IGW

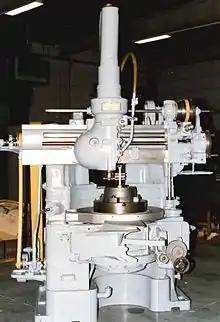
IGW's first Lorenz gear shaping machine, 1949

IGW was founded in 1949 by Alfons Watteeuw who was only 19 years old at the time. His father, Henri Watteeuw, was the driving force behind the creation of the company. He was the first certified technical instructor in West-Flanders. As a teacher and guest lecturer at the engineering department of the KU Leuven, and technical director of the high school VTI Bruges, he possessed the knowledge and the contacts to set up a successful industrial firm.